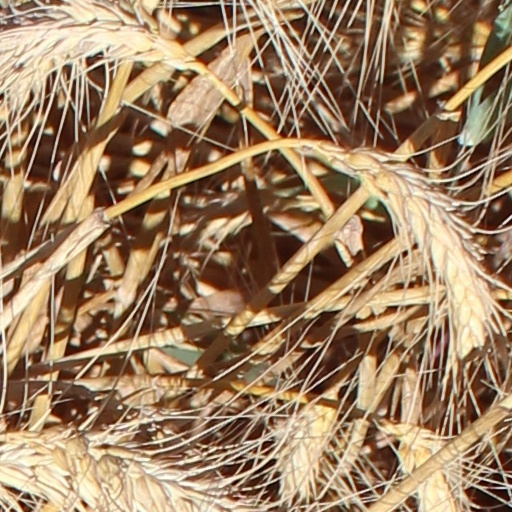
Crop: wheat